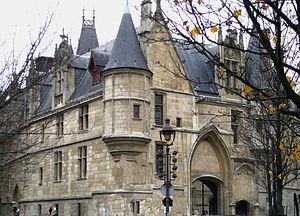
Les transformations de Paris sous le Second Empire, ou travaux haussmanniens, constituent une modernisation d'ensemble de la capitale française menée à bien de 1853 à 1870 par Napoléon III et le préfet de la Seine, le baron Haussmann.
Paris [pa.ʁi] est la ville la plus peuplée et la capitale de la France.
La bibliothèque Forney fait partie du réseau des bibliothèques spécialisées de la Ville de Paris, ses collections s’étant développées autour des arts décoratifs, des métiers d’art et de leurs techniques, des beaux-arts et des arts graphiques. Elle organise régulièrement des expositions.